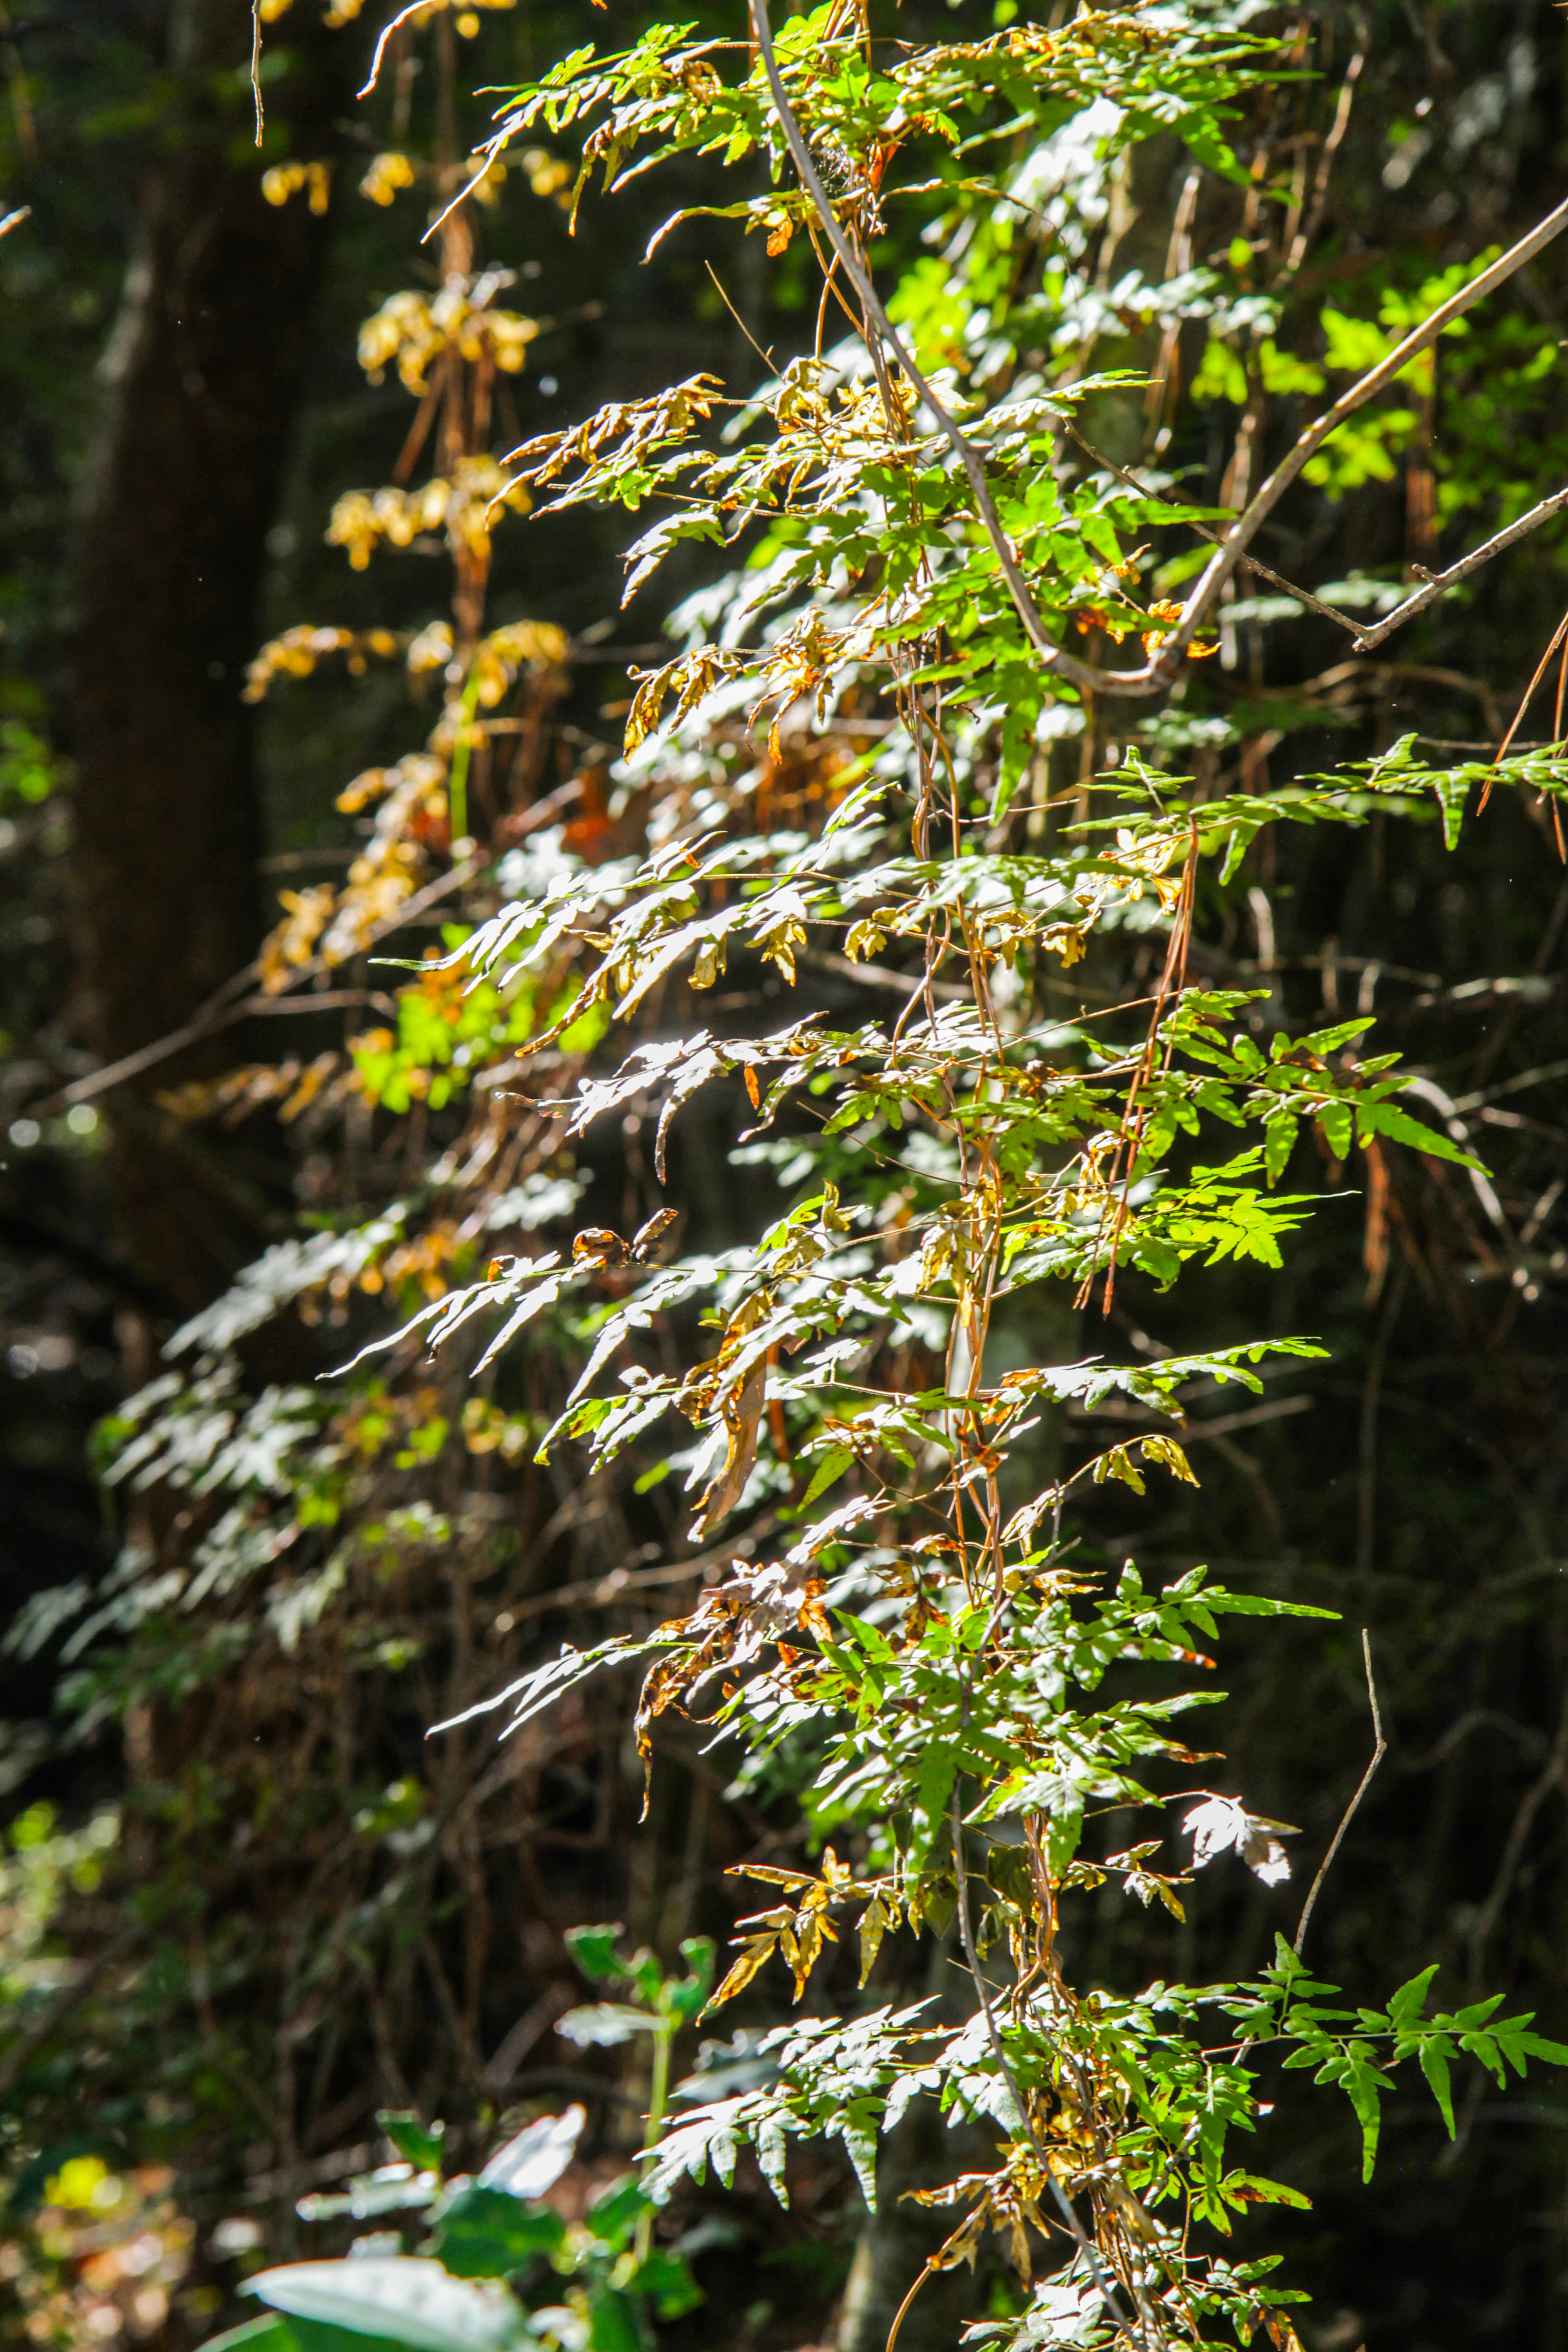
nature, trees, vegetation, tree, plant, terrestrial plant, flower, leaf, botany, rainforest, woody plant, jungle, forest, branch, grass, sunlight, trunk, valdivian temperate rain forest, shrub, plant stem, flowering plant, twig, old growth forest, vascular plant, temperate broadleaf and mixed forest, perennial plant